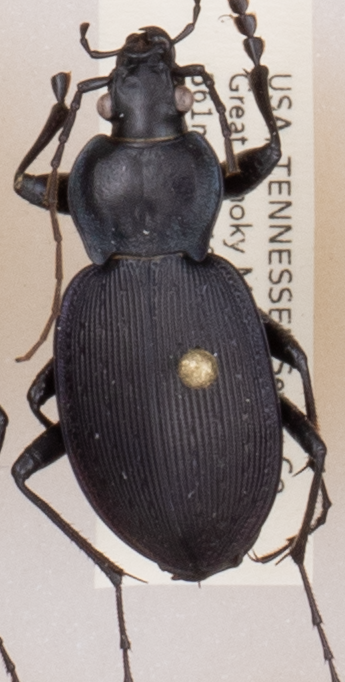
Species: Carabus goryi
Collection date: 2017-05-30
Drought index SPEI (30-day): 0.9
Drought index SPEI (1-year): -0.8
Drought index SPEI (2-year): -0.54